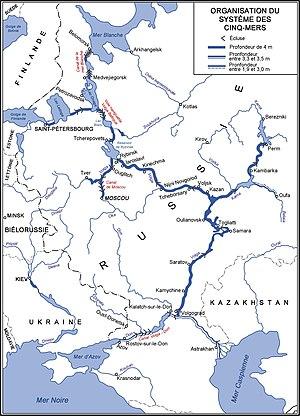
Carte du système des Cinq-Mers (Russie)
Le système des Cinq-Mers ou officiellement le réseau unifié de voies navigables de grande profondeur en Russie d'Europe est un ensemble de voies de transports maritimes et fluviales entre les cinq différentes mers jouxtant la Russie d'Europe : la mer Baltique, la mer Blanche la mer Caspienne et la mer Noire via la mer d'Azov.